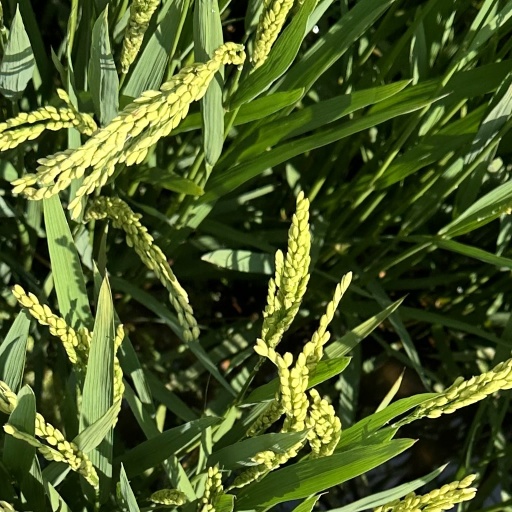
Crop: rice